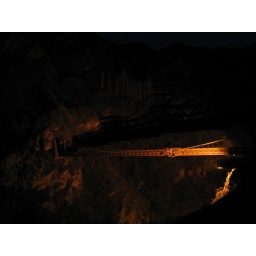
The bungie jumping bridge near Queenstown